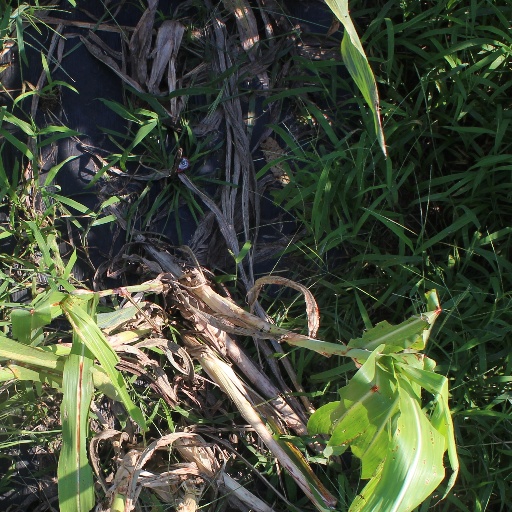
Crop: sorghum